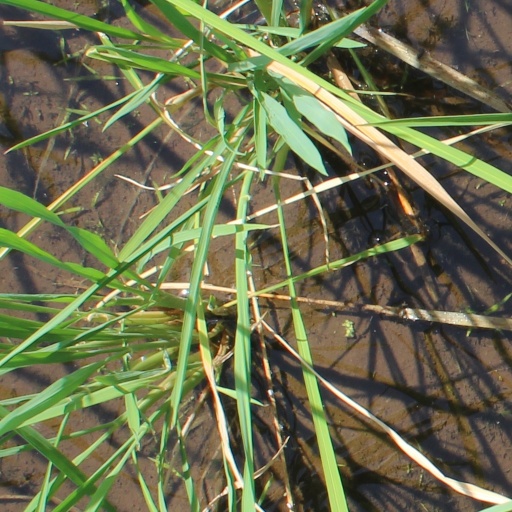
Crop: rice